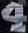
Number: 4